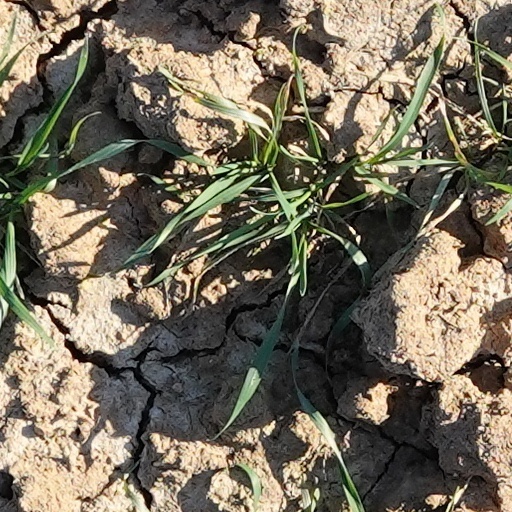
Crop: wheat